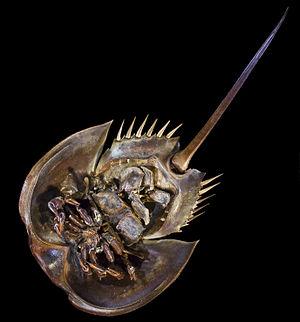
Limule - 55 cm (vue ventrale) - Côte Est des Etats-Unis
Limulus polyphemus est une des quatre espèces encore vivantes de limules, la seule du genre Limulus. Elle se répartit le long de la côte est de l'Amérique du Nord et de l'Amérique centrale.